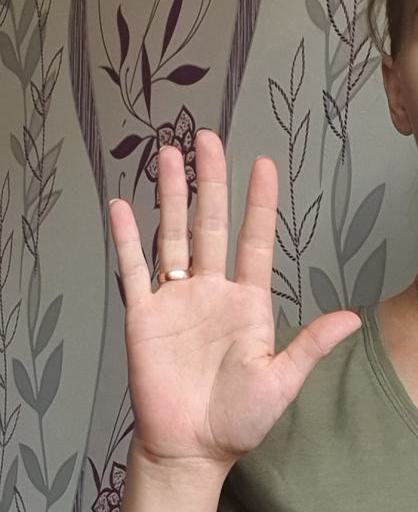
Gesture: palm